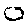
Label: 0